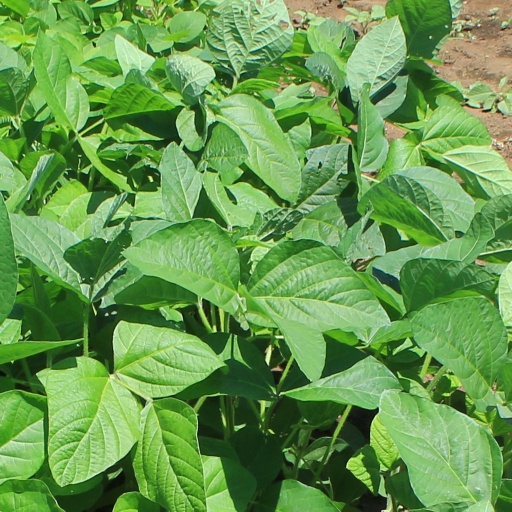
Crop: soybean